Eugene Dorflinger Estate

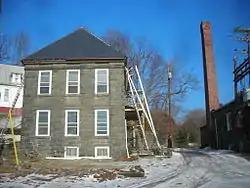

Eugene Dorflinger Estate is a historic home and estate located at Texas Township, Wayne County, Pennsylvania. The house was built in 1865, and is a two-story, wood-frame dwelling with Victorian gingerbread trim. Also on the property are the contributing museum building, carriage house, photography studio, wash house, outhouse, and gazebo. The buildings are what is remaining from the Dorflinger Glass Works.